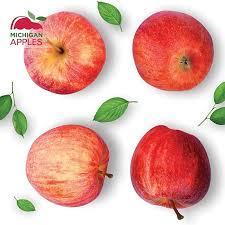
Label: apples